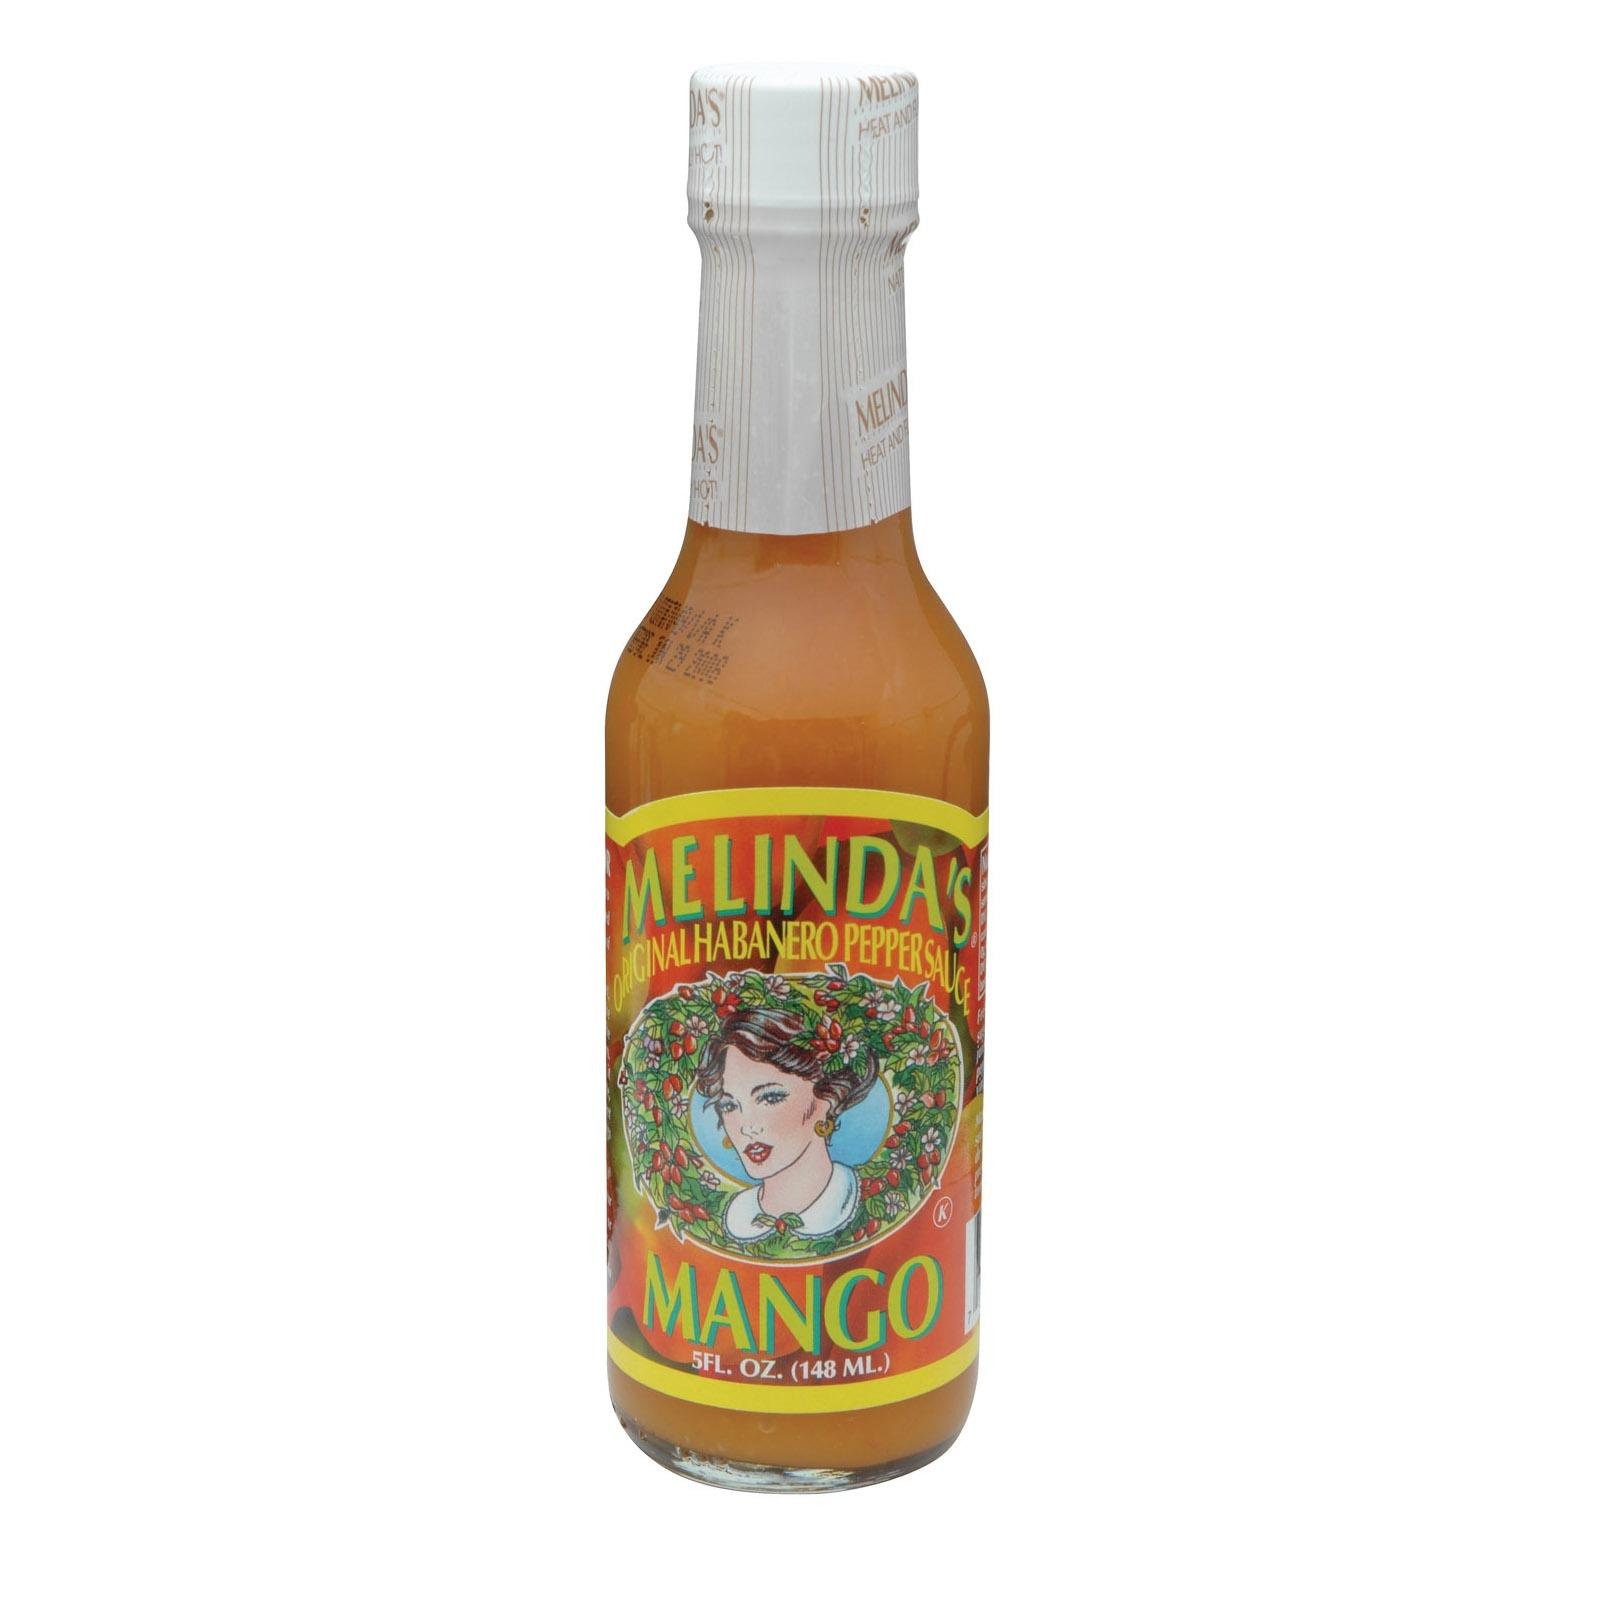
Item Name: Melinda's Original Mango Habanero Hot Pepper Sauce (12x5Oz)
Value: 60.0
Unit: Fl Oz

Price: 51.45